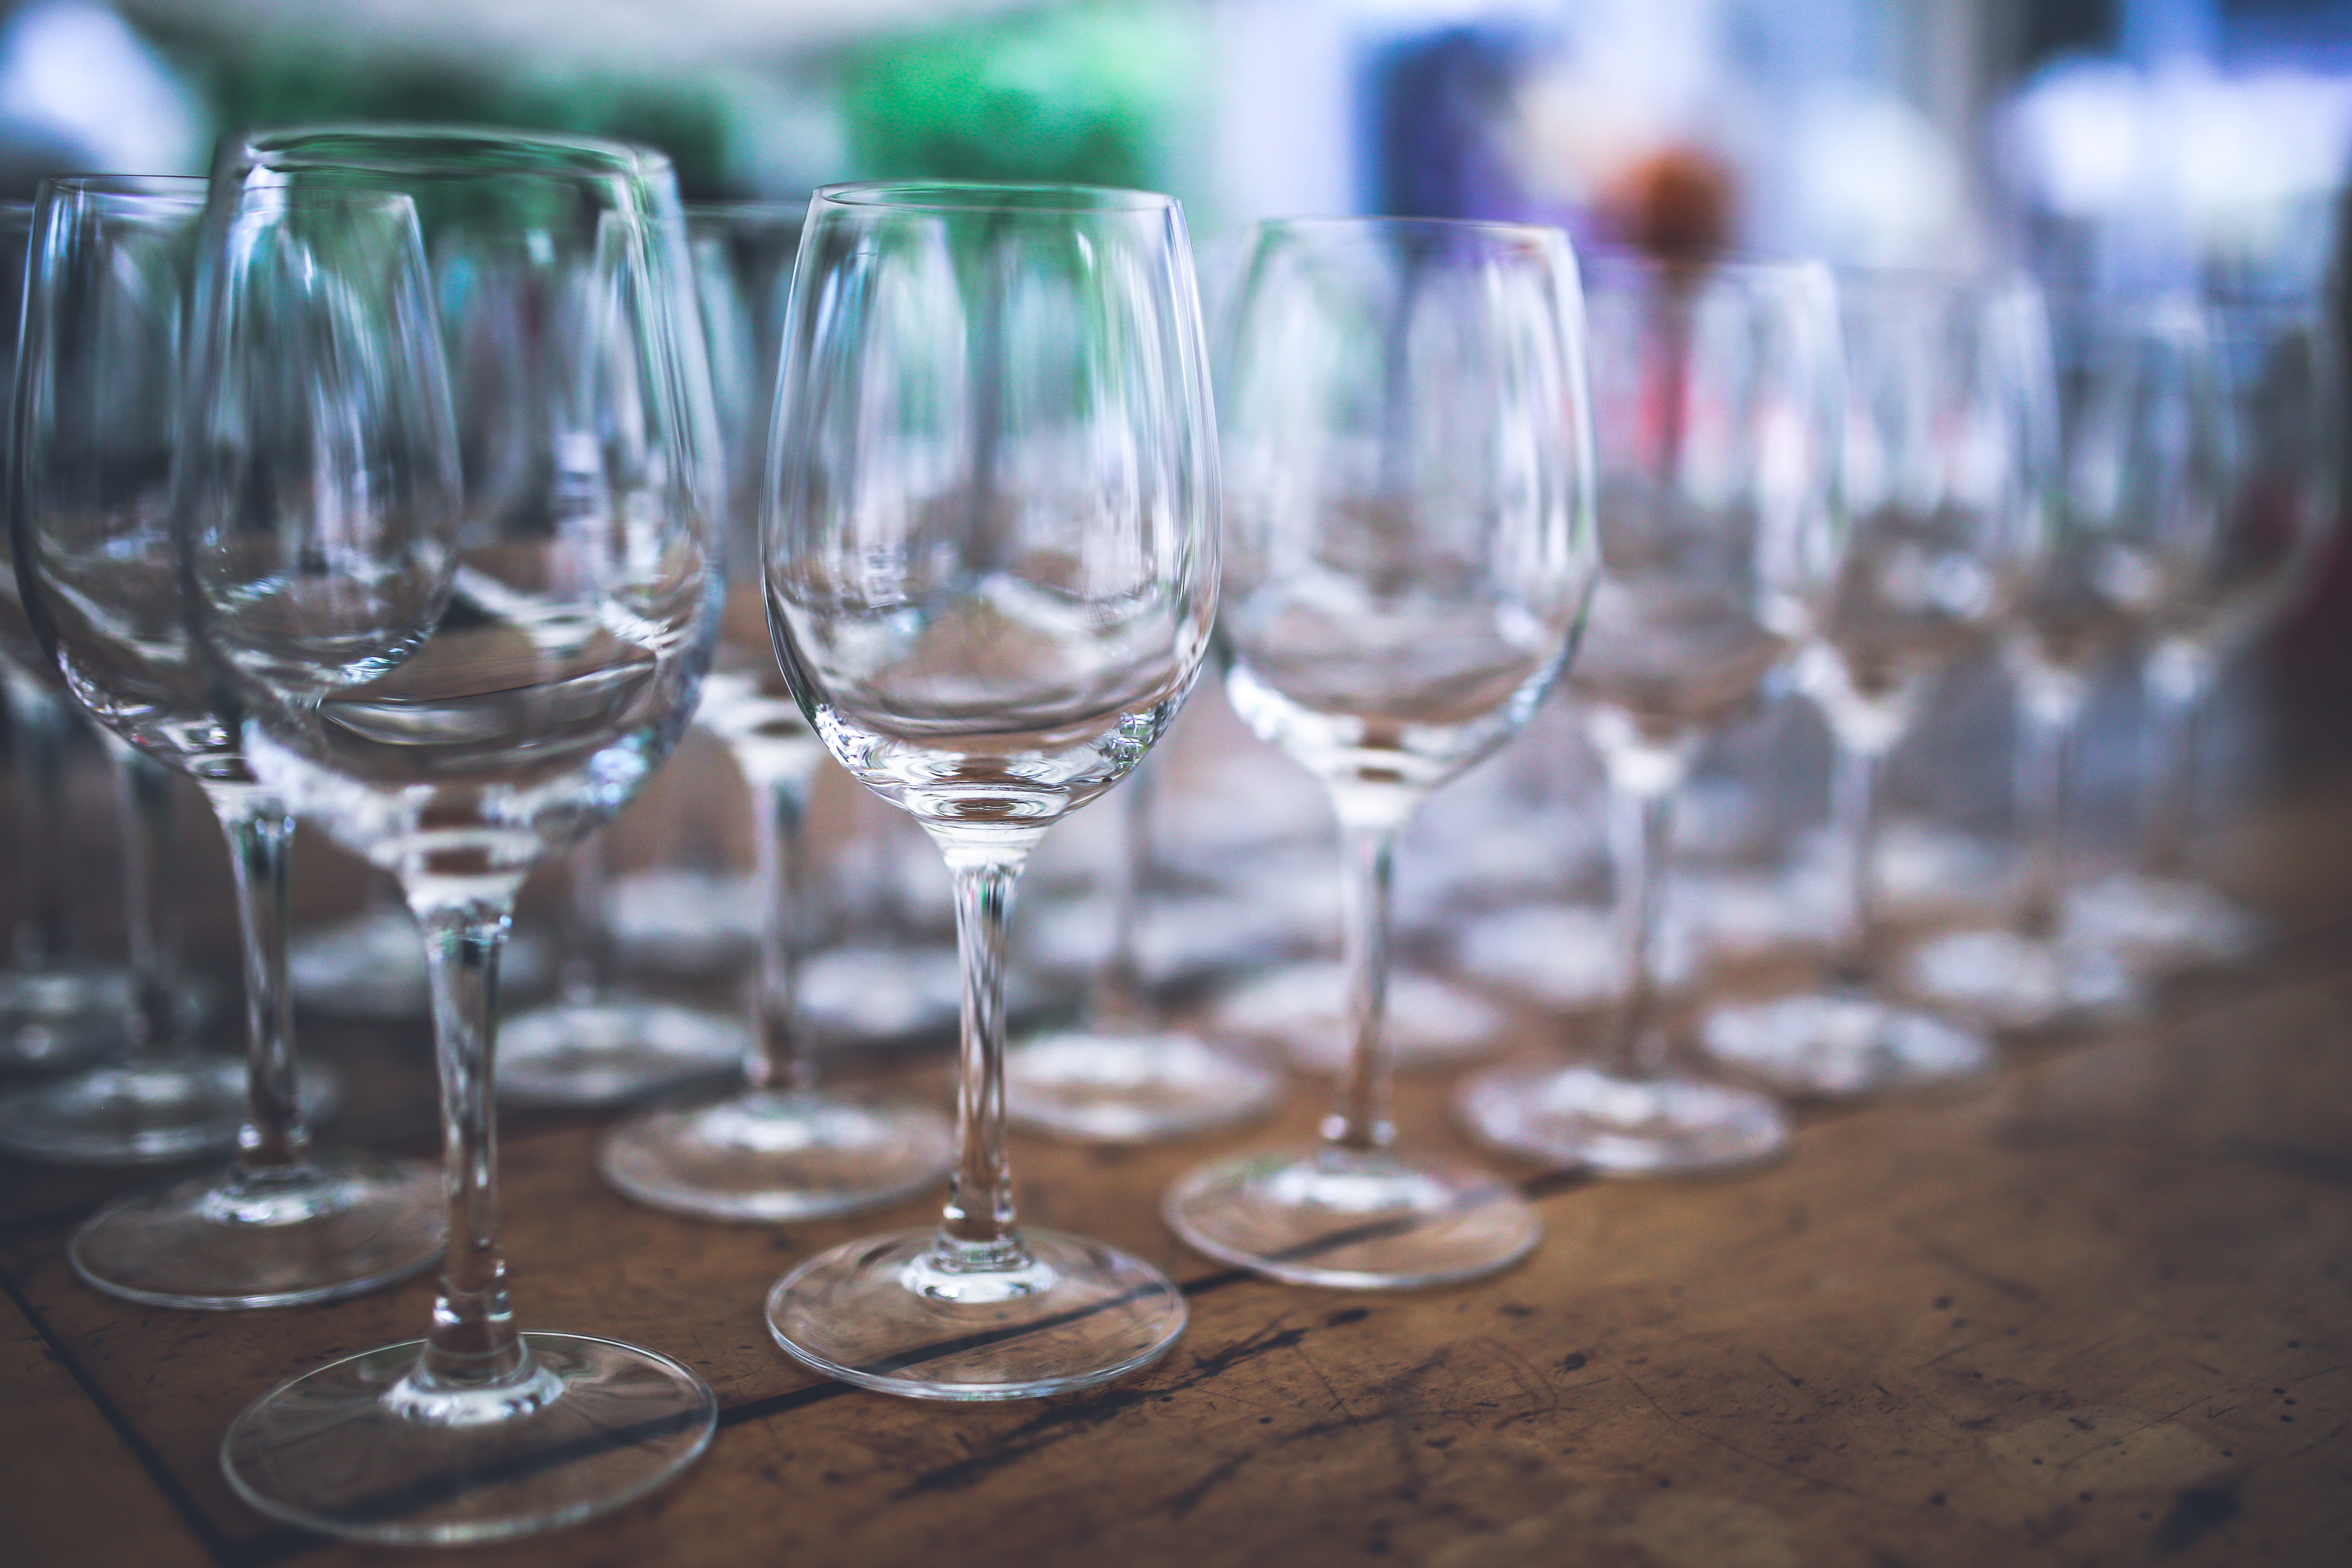
wine, glass, restaurant, meal, drink, empty, material, wine glass, glasses, stemware, drinkware, passel